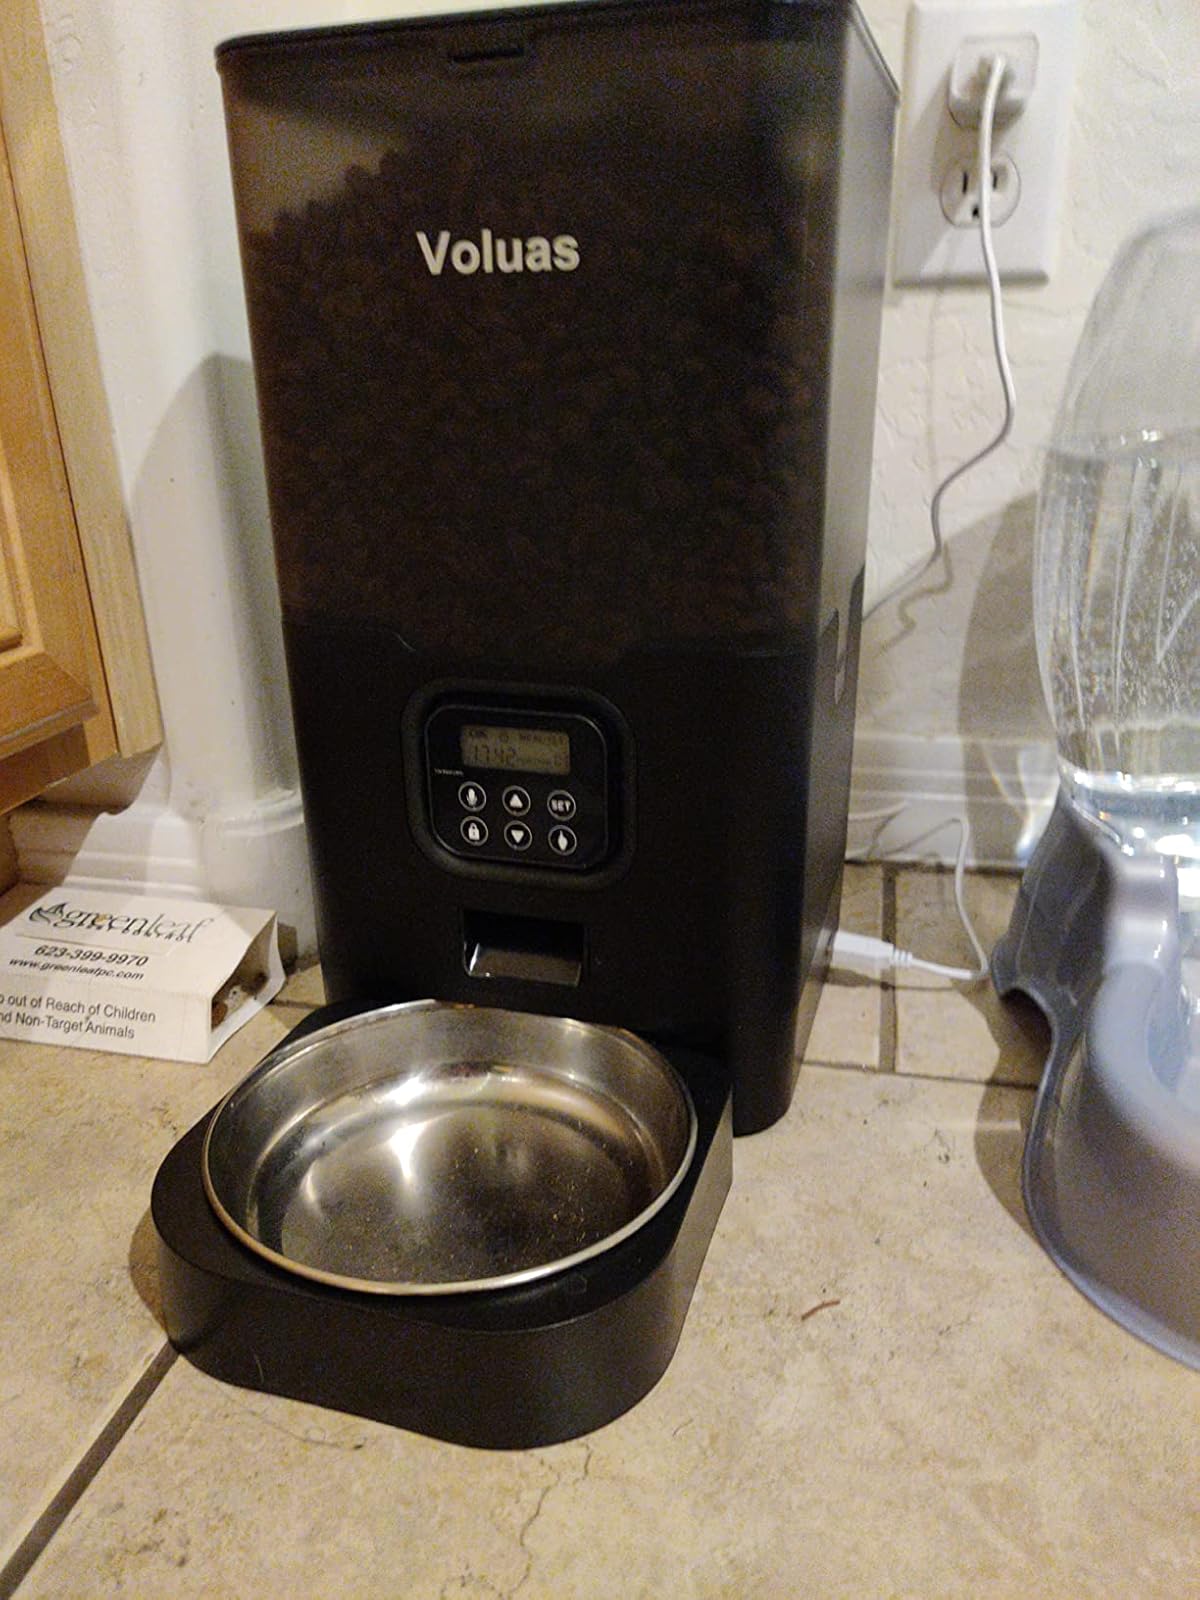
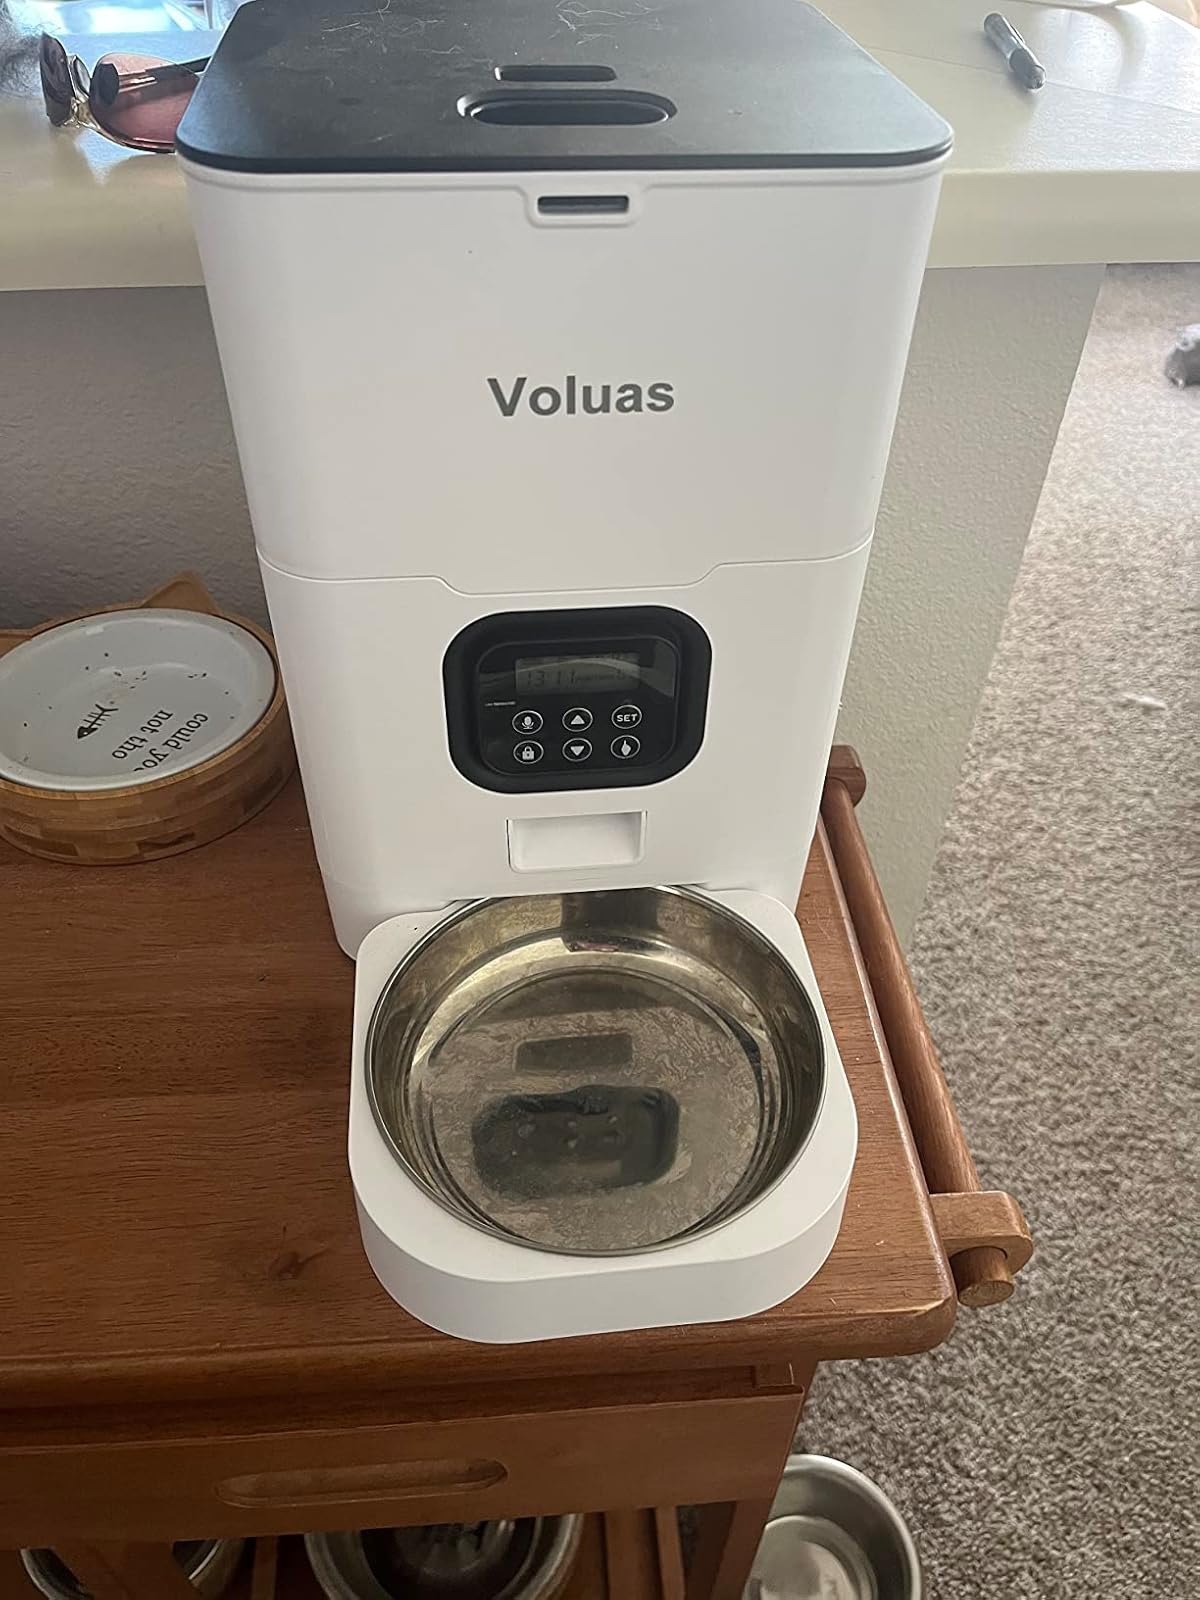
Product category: items_feeder
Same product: no